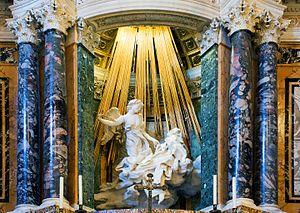
La Transverbération de sainte Thérèse est un événement mystique, relaté par Thérèse d'Avila dans son ouvrage autobiographique : le Livre de la vie. D'après ses biographes, cet événement se serait passé en avril 1560, dans le palais de Doria. À la suite de la publication de la biographie thérésienne, cette transverbération a eu un large impact dans les arts et a donné lieu à de nombreuses représentations artistiques, tant en peinture qu'en sculpture.